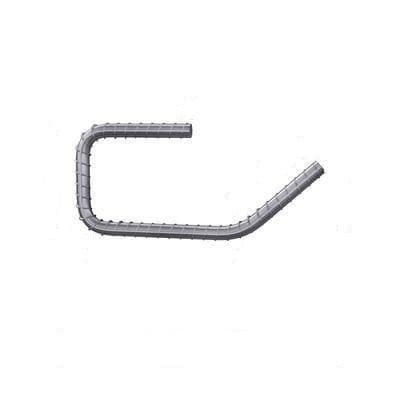
Cut & Bent Rebar - Shape Code 36 - 12mm | Custom Order
Diameter: 12mm A: 400mm B: 450mm C: 100mm D: 700mm E: 225mm
Brand: NextDaySteel
Category: Hardware > Building Materials > Rebar & Remesh > Rebar